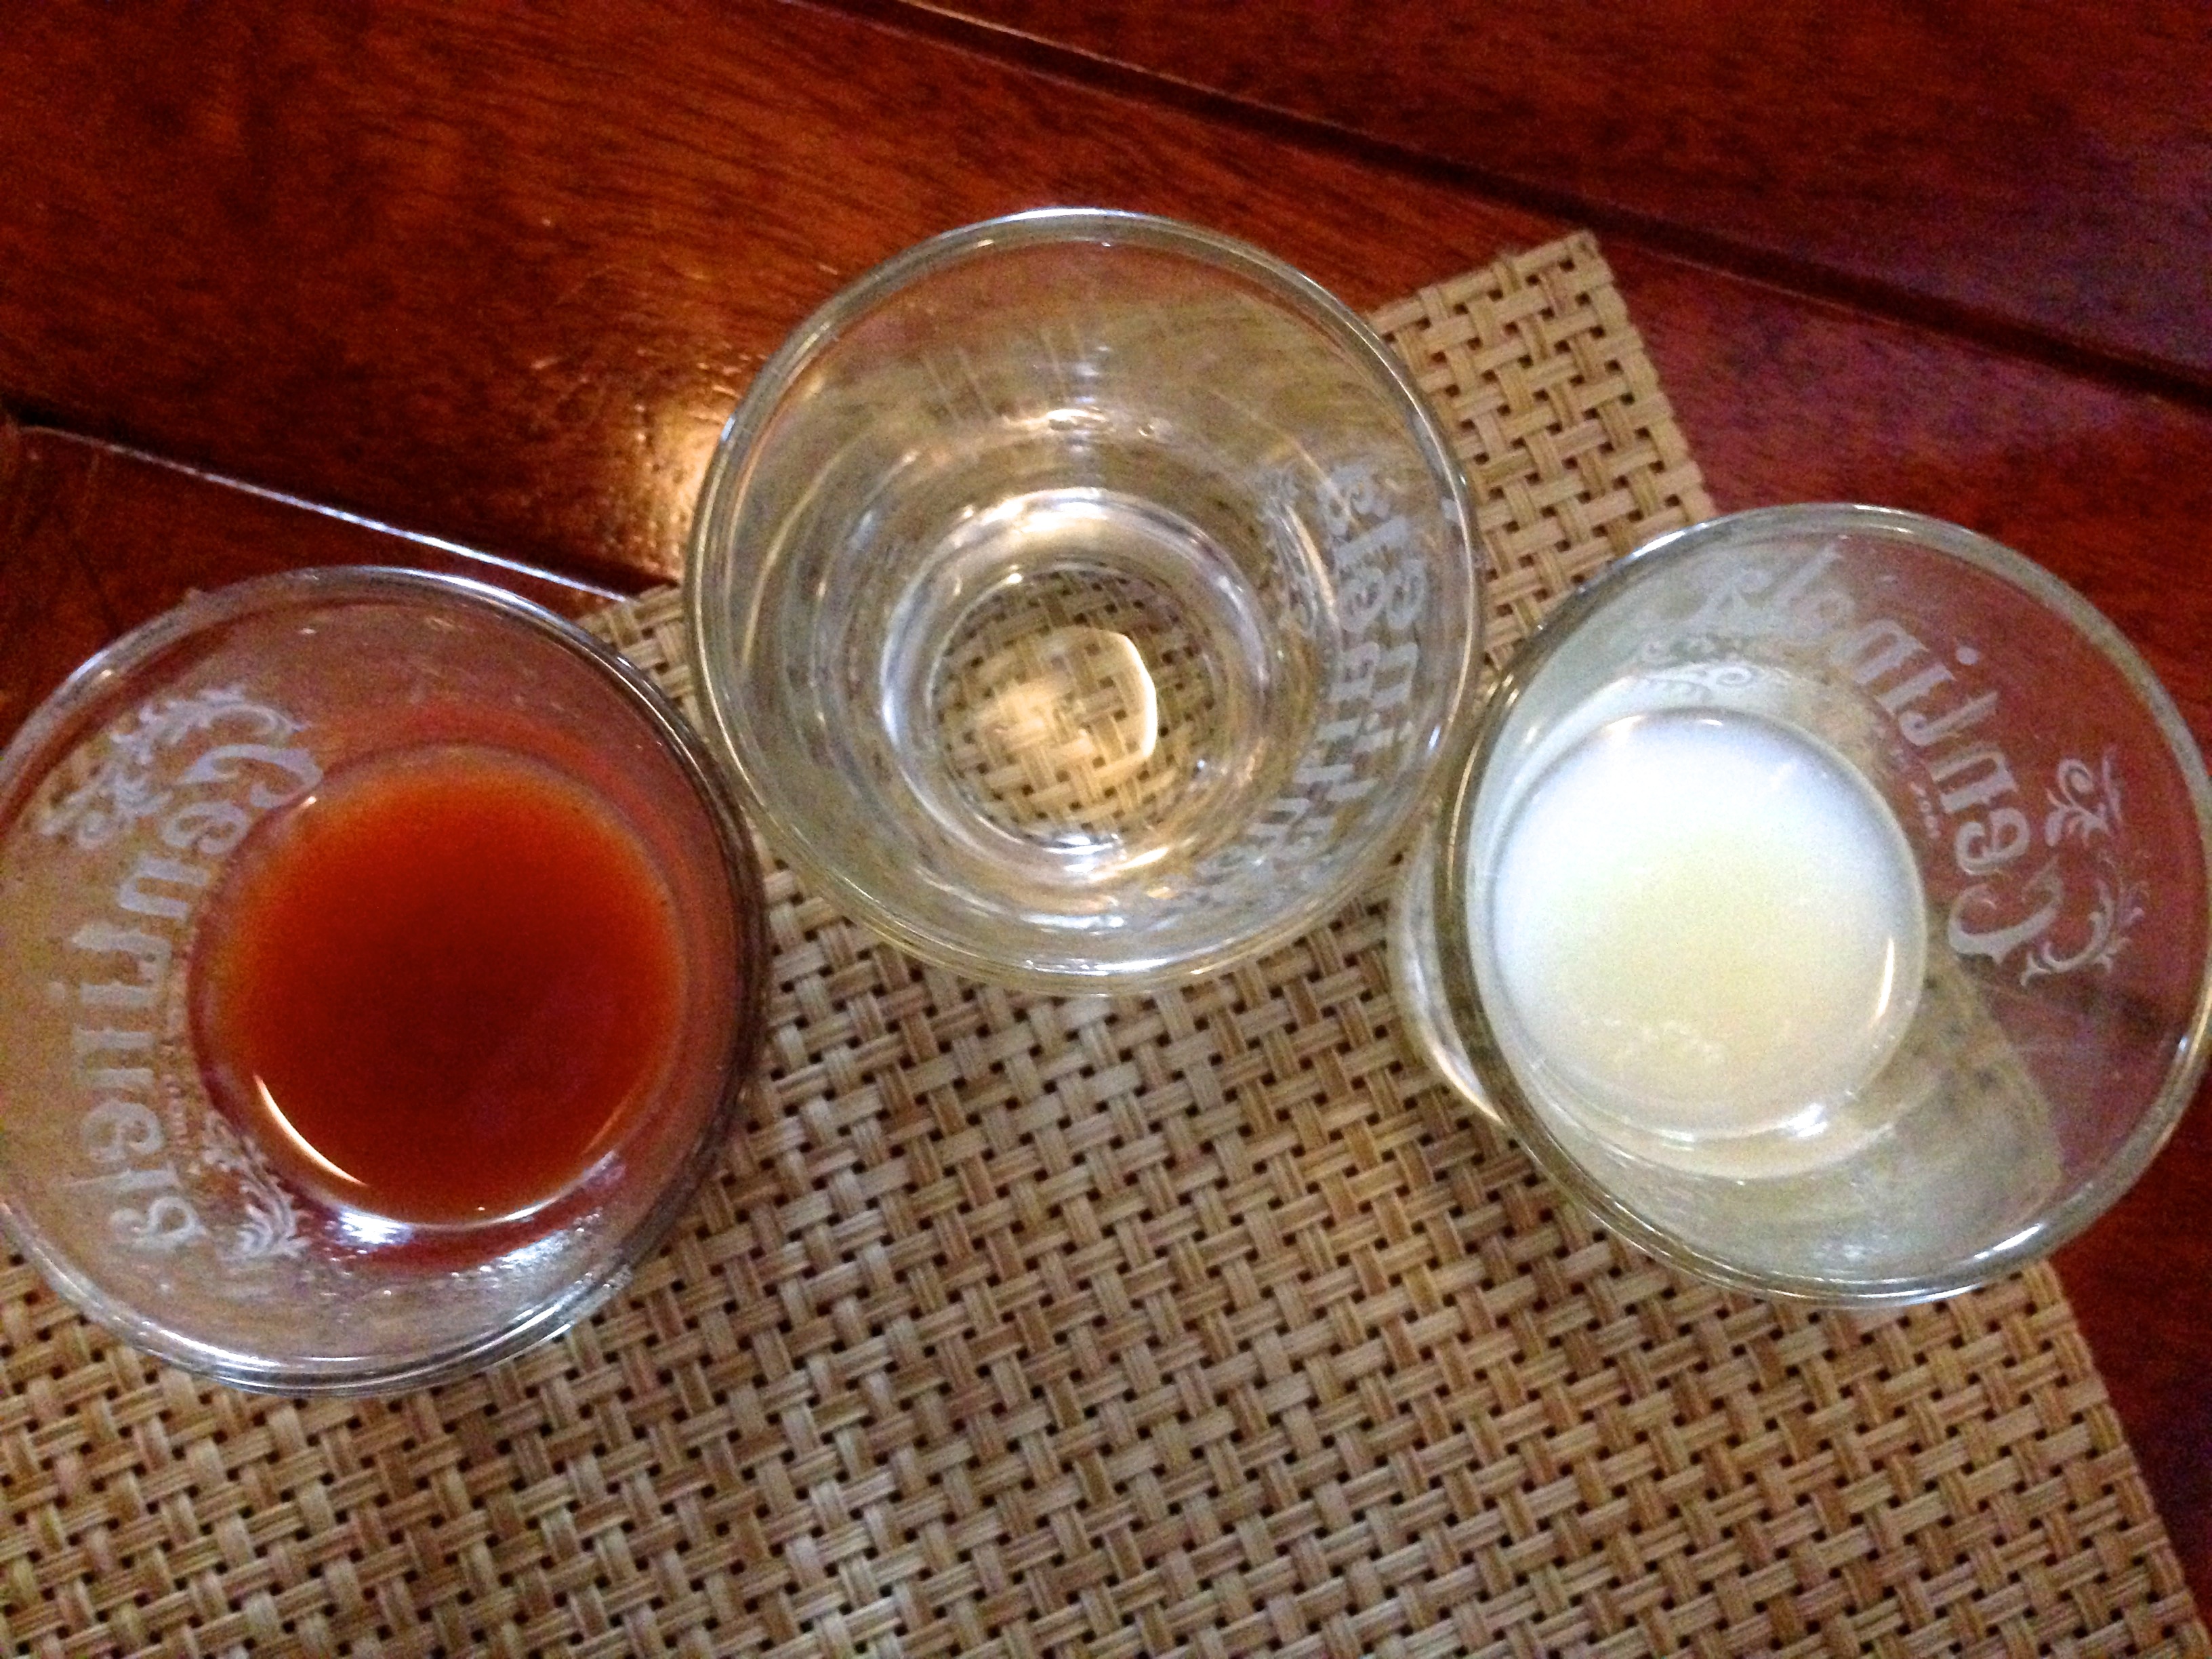
tea, glass, food, produce, drink, lighting